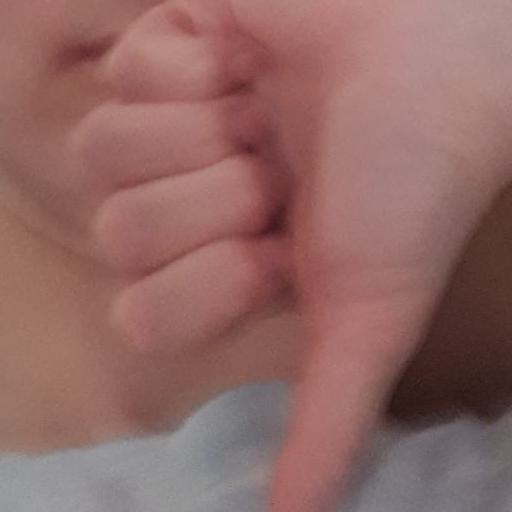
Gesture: dislike